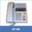
Label: telephone